Flag of the United States Marine Corps

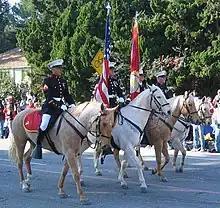
The only horse-mounted color guard in the Corps at the 2007 Tournament of Roses Parade

Each unit in the Corps of battalion-size or larger also hold an organizational color (which makes up the unit's colors along with the national flag). It is usually identical to the Marine Corps battle color, though the scroll will have the unit's name instead of "United States Marine Corps". It will also bear the streamers authorized to the unit, or scarlet and gold tassels if none are authorized.